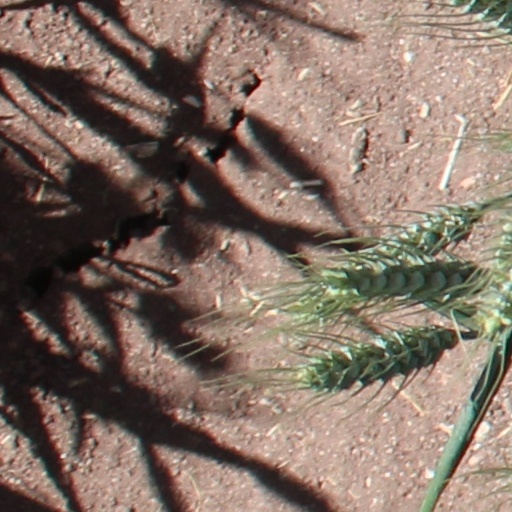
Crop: wheat